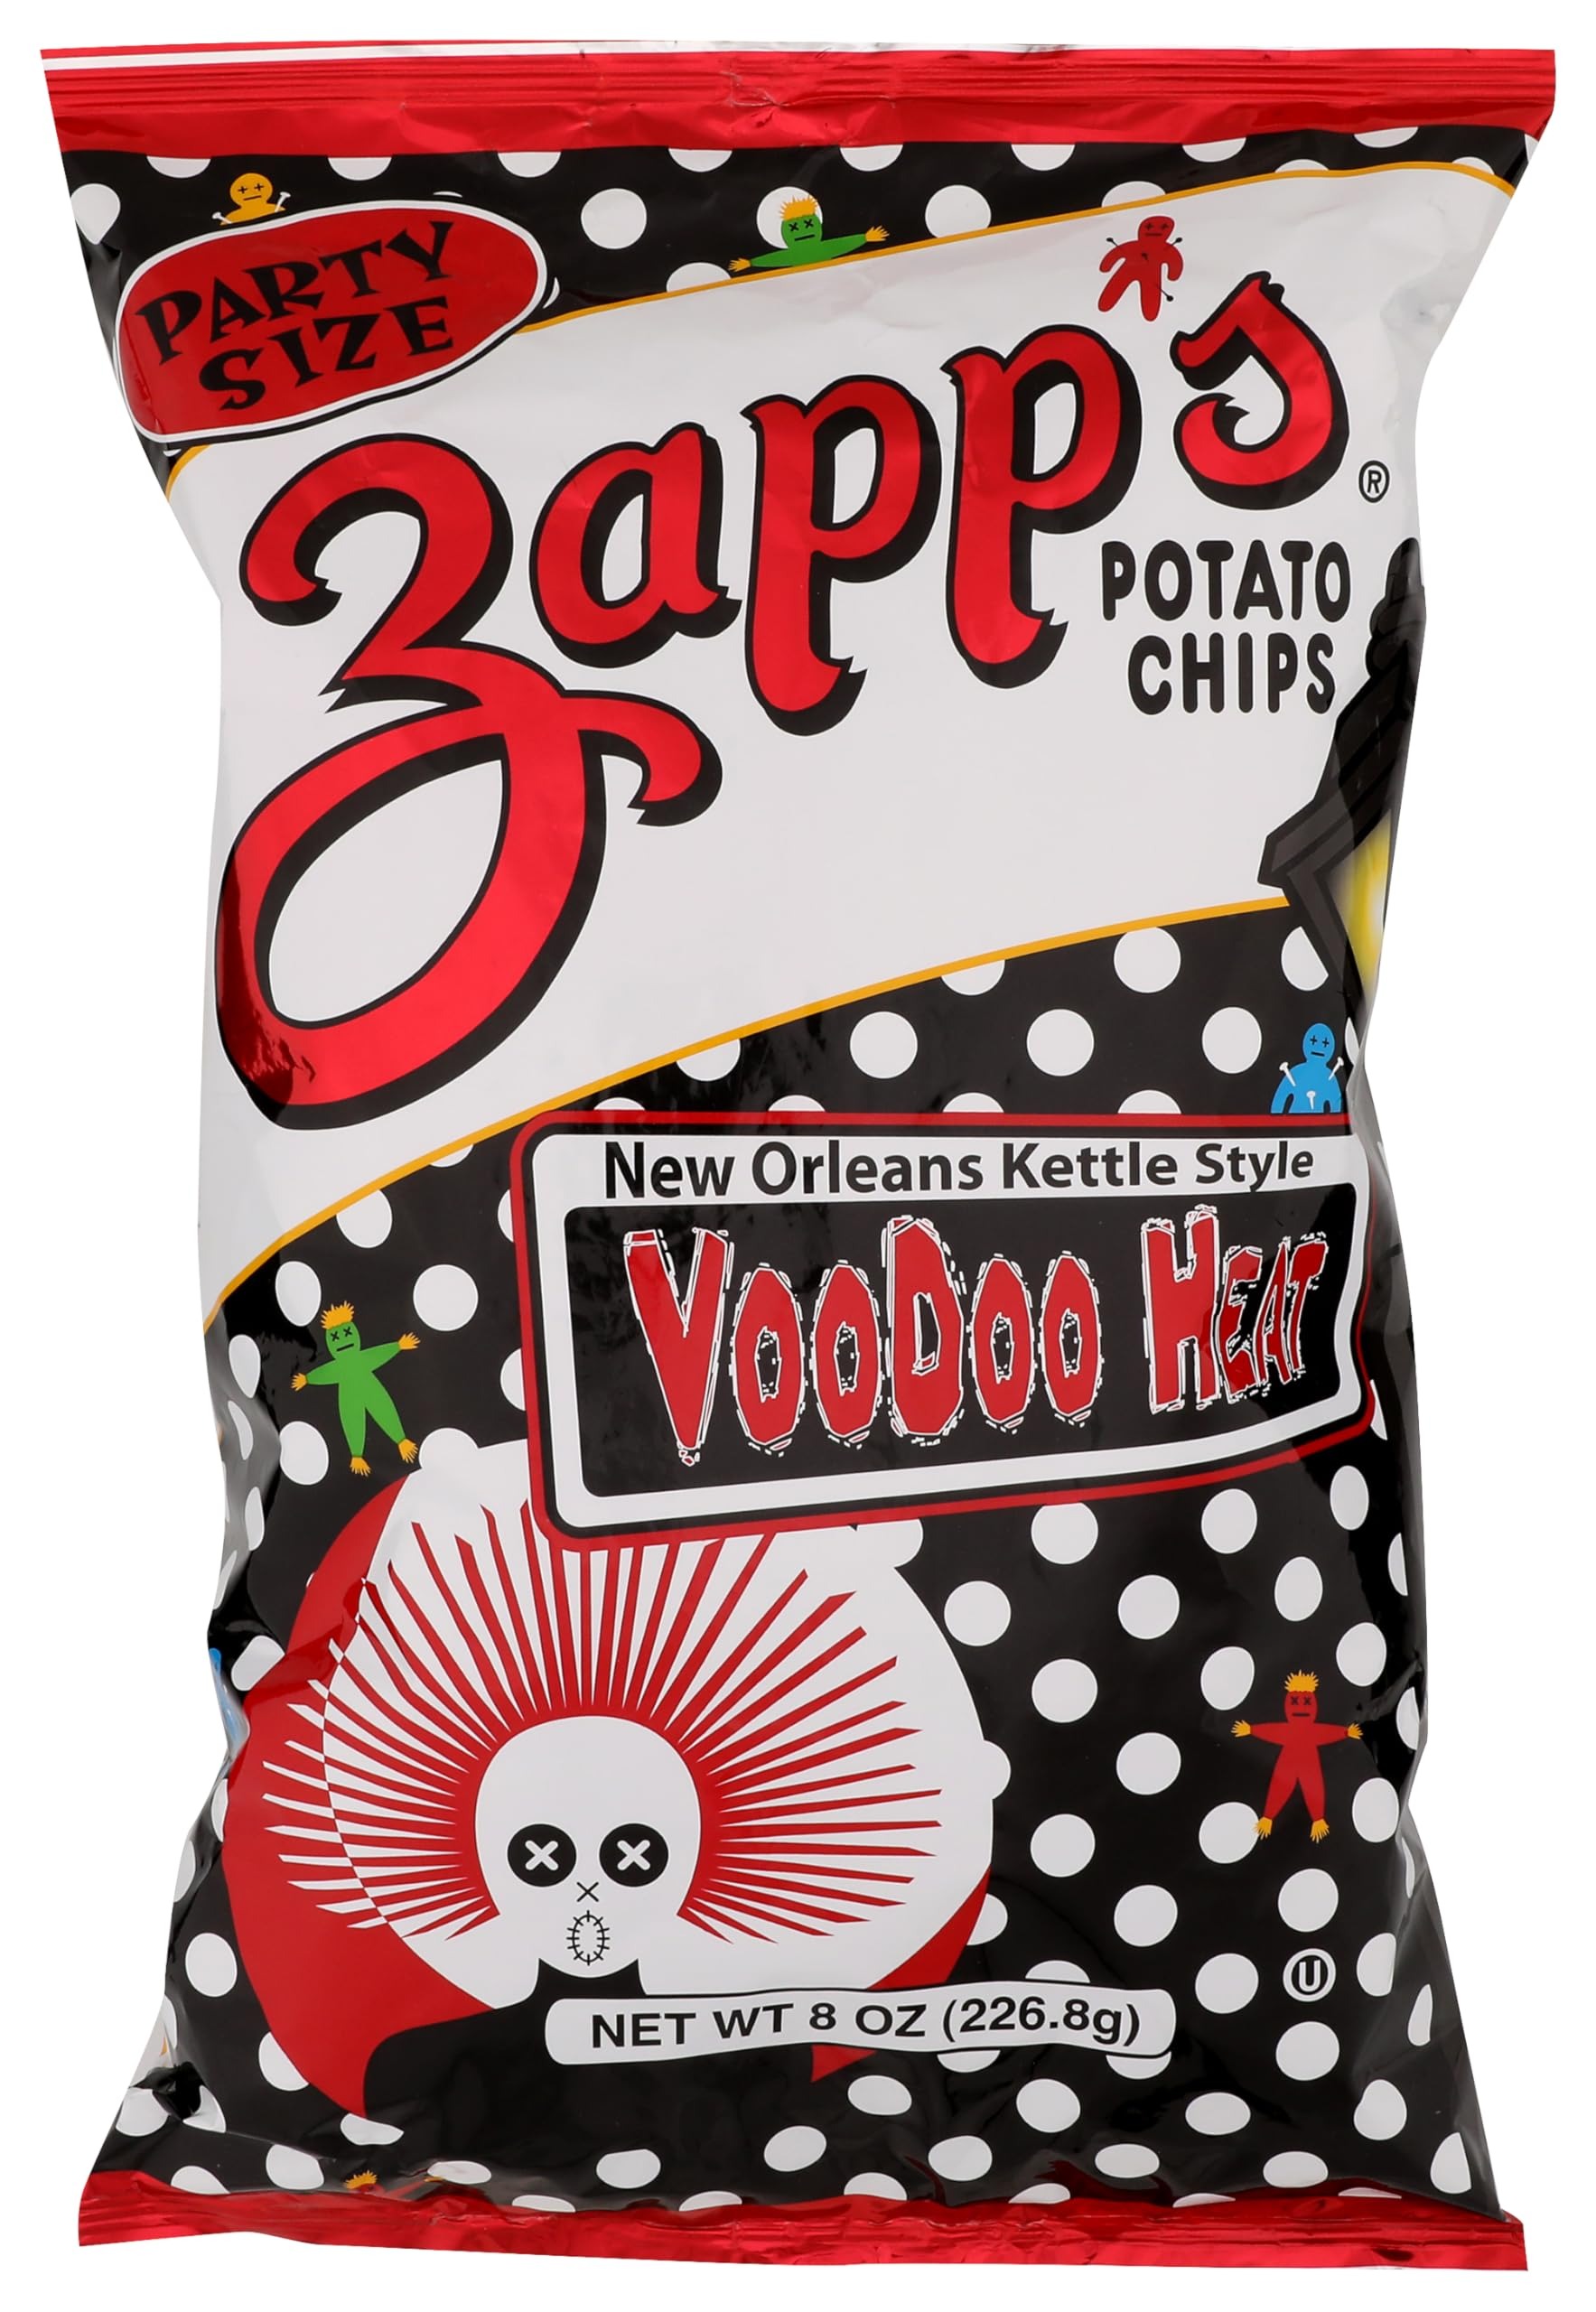
Item Name: 8oz. Zapp's Kettle Potato Chips, Voodoo Heat
Bullet Point 1: 8 oz. Bag Family share
Bullet Point 2: Kettle crunch taste.
Bullet Point 3: Enjoy the Heat flavor
Bullet Point 4: 8 oz. Bag Family share
Product Description: Product Description Crunchy, Kettle Cooked – Zapp’s New Orleans Kettle Style Potato chips are kettle cooked, one batch at a time. This process, combined with our premium ingredients, results in a crunchier, tastier potato chip that has a cult following! Unique Flavor – Our voodoo chips will put a spell on you! The delicious result of a happy accident, these chips have a unique flavor that features salt and vinegar with a smoky bbq sweetness and an extra spicy, jalapeno kick. Trust us on this one. Perfect on the go Snack – These 8oz chip bags are perfect for school or lunch boxes, to bring with you while on the go or just keep in your pantry for when a craving strikes. Trust us, a sandwich just isn't the same without crunchy chips on the side! Gluten Free – Enjoy these delicious, crunchy potato chips without any of the guilt. Add some spice and excitement to your next snack or meal!
Value: 8.0
Unit: Ounce

Price: 7.3